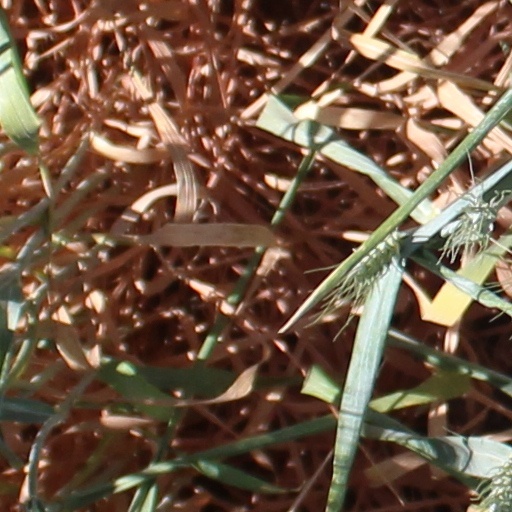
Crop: wheat